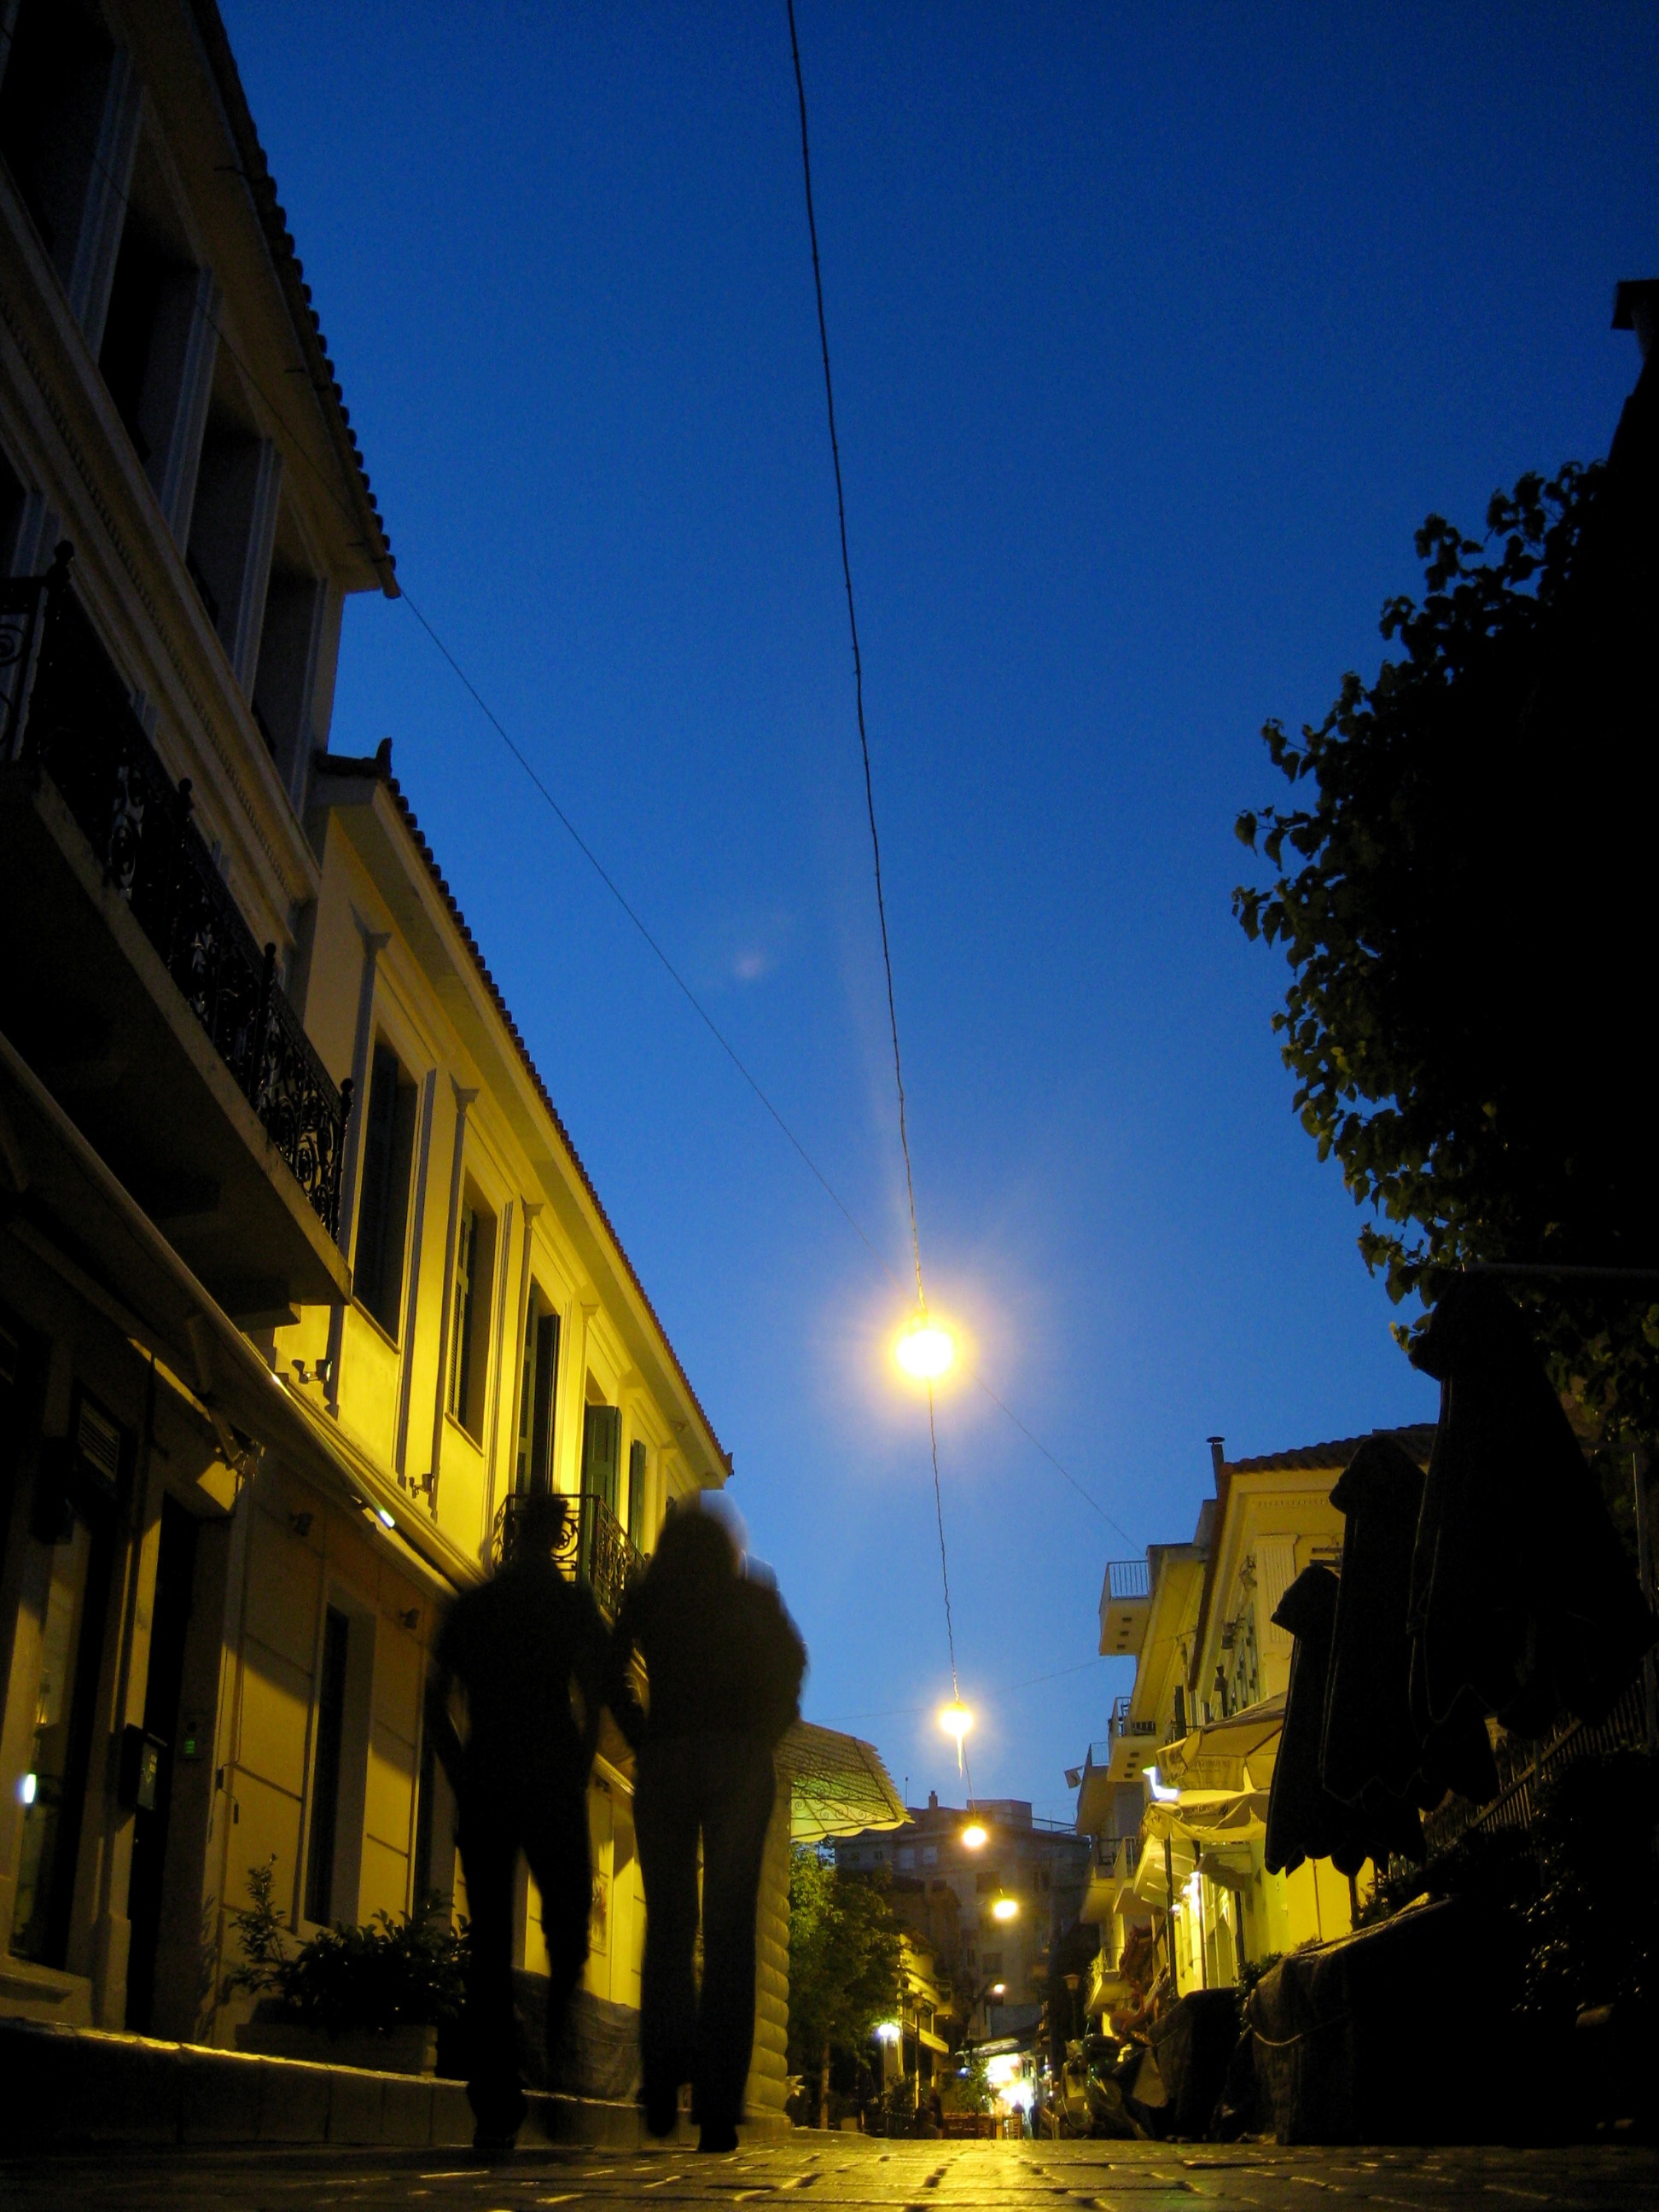
light, sky, sunset, road, street, night, sunlight, morning, town, cityscape, dusk, evening, street light, lighting, urban area, human settlement